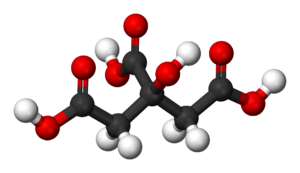
L'acide citrique est un acide tricarboxylique α-hydroxylé présent en abondance dans le citron, d'où son nom. Il s'agit d'un acide faible qui joue un rôle important en biochimie comme métabolite du cycle de Krebs, une voie métabolique majeure chez tous les organismes aérobies. Les citrates émis par les racines de certaines plantes jouent aussi un rôle important en écologie et agroécologie, car ils rendent le phosphore plus facilement bioassimilable par les plantes.